Lorelei

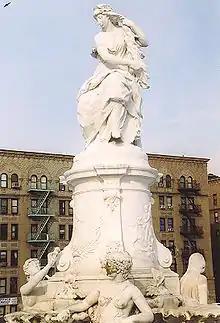
Lorelei Fountain by Ernst Herter, a Heinrich Heine memorial in the Bronx, New York City

The rock and the murmur it creates have inspired various tales. An old legend envisioned dwarfs living in caves in the rock.